Transport in Vijayawada

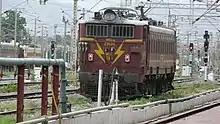
Indian Railways WAG locomotive at Vijayawada railway station

Train Transit is the major mode of transportation in the city, as the city is a major transportation hub in India. The city of Vijayawada has several satellite stations such as, , , , , , , ,